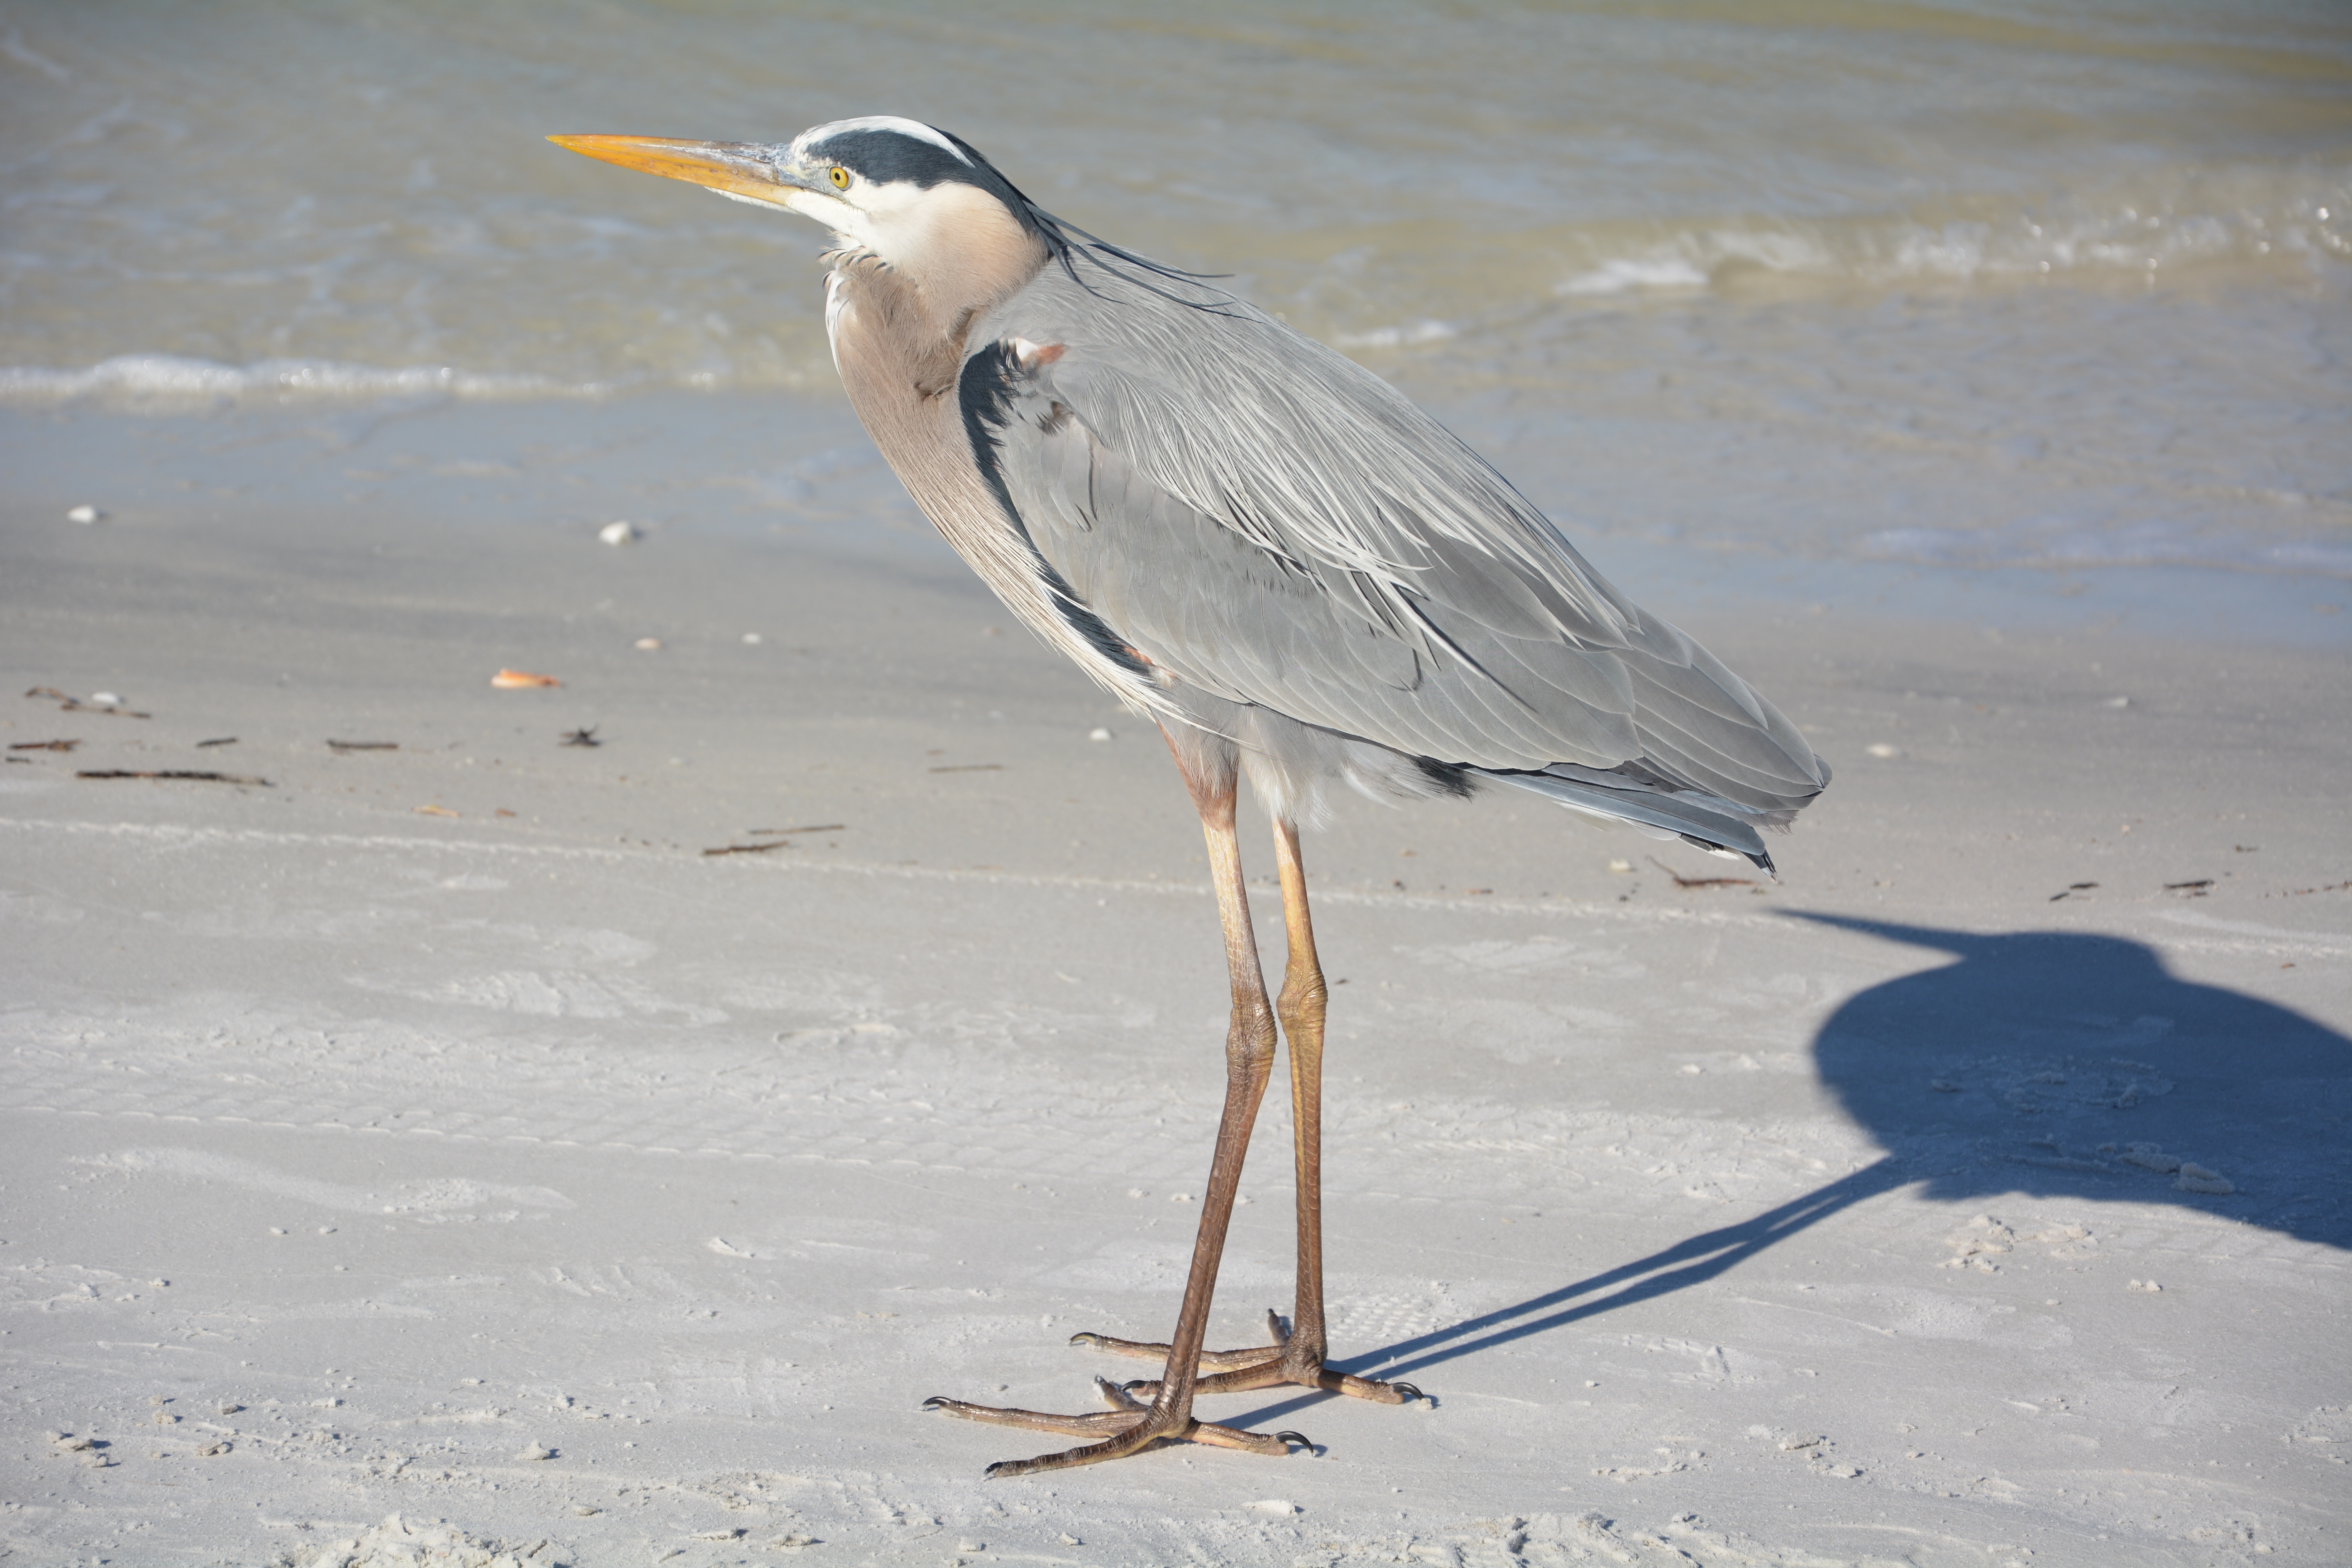
beach, nature, winter, bird, wing, wildlife, beak, fauna, plumage, vertebrate, heron, water bird, shorebird